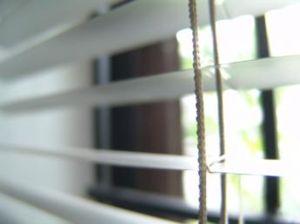
Store vénitien, détail.